Terror on the Midway

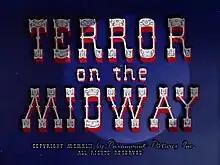
Title card from "Terror on the Midway"

Terror on the Midway (1942) is the ninth of seventeen animated Technicolor short films based upon the DC Comics character Superman, originally created by Jerry Siegel & Joe Shuster. It was the final Paramount cartoon short by Fleischer Studios. The eight-minute short features Superman attempting to stop the chaos created when several circus animals escape their cages and restraints, including a giant gorilla named Gigantic. It was originally released on August 28, 1942, by Paramount Pictures.